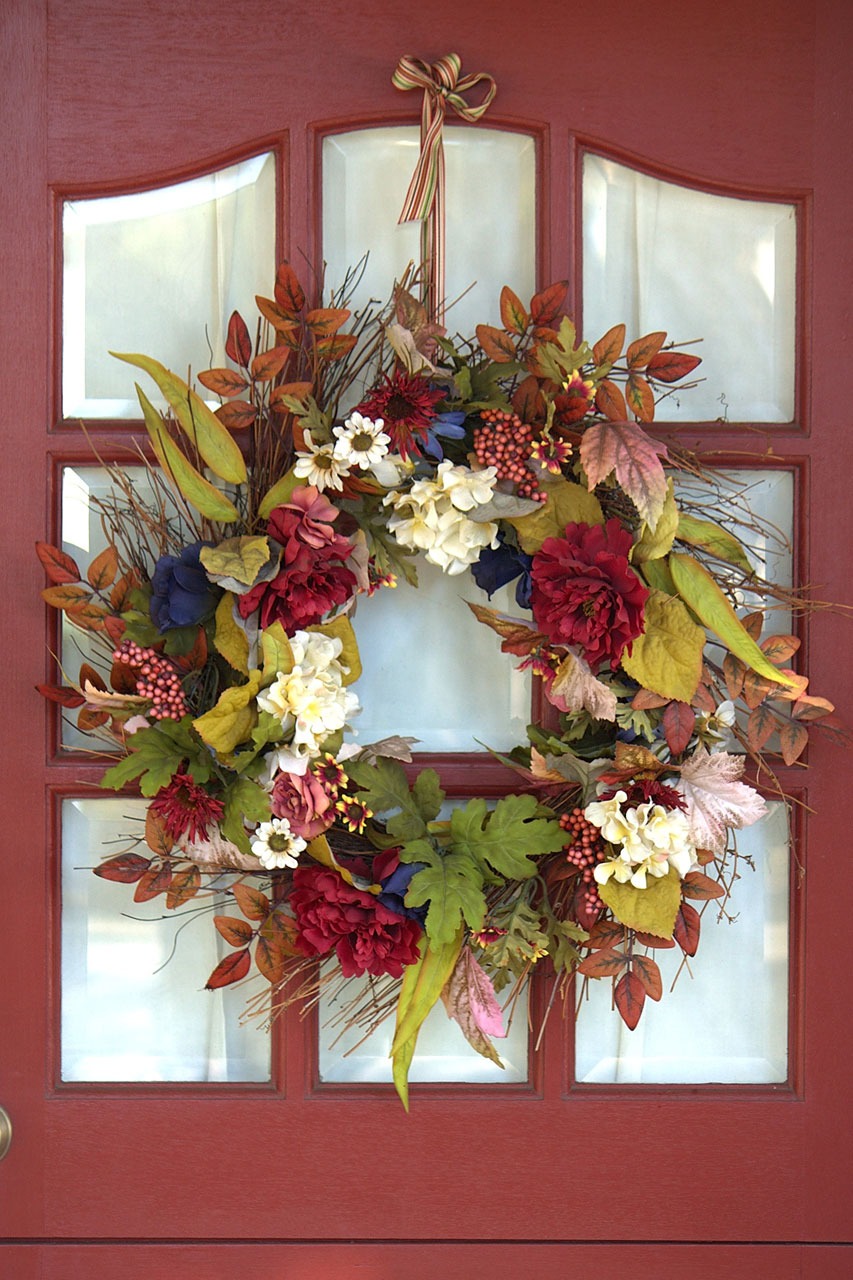
flower, floral, decoration, autumn, decor, wreath, flowers, arrangement, christmas decoration, leaves, picture frame, floristry, floral design, flower arranging